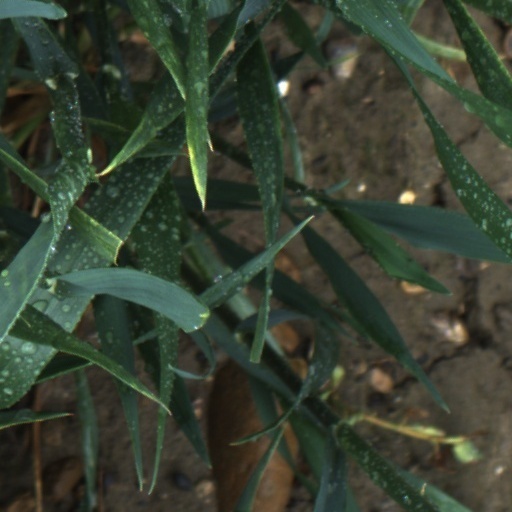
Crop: wheat